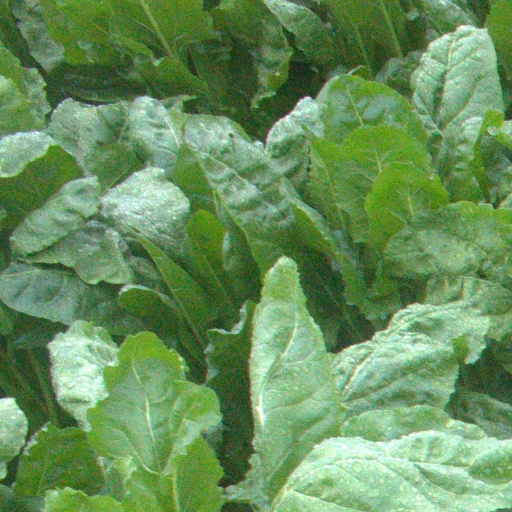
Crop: sugar beet